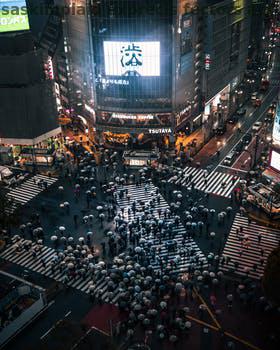
Label: Watermark